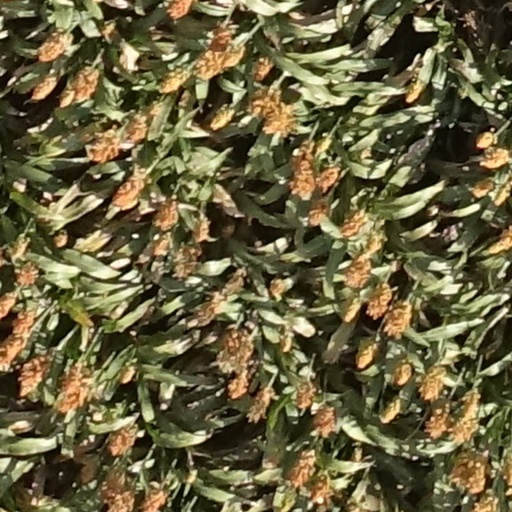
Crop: sorghum